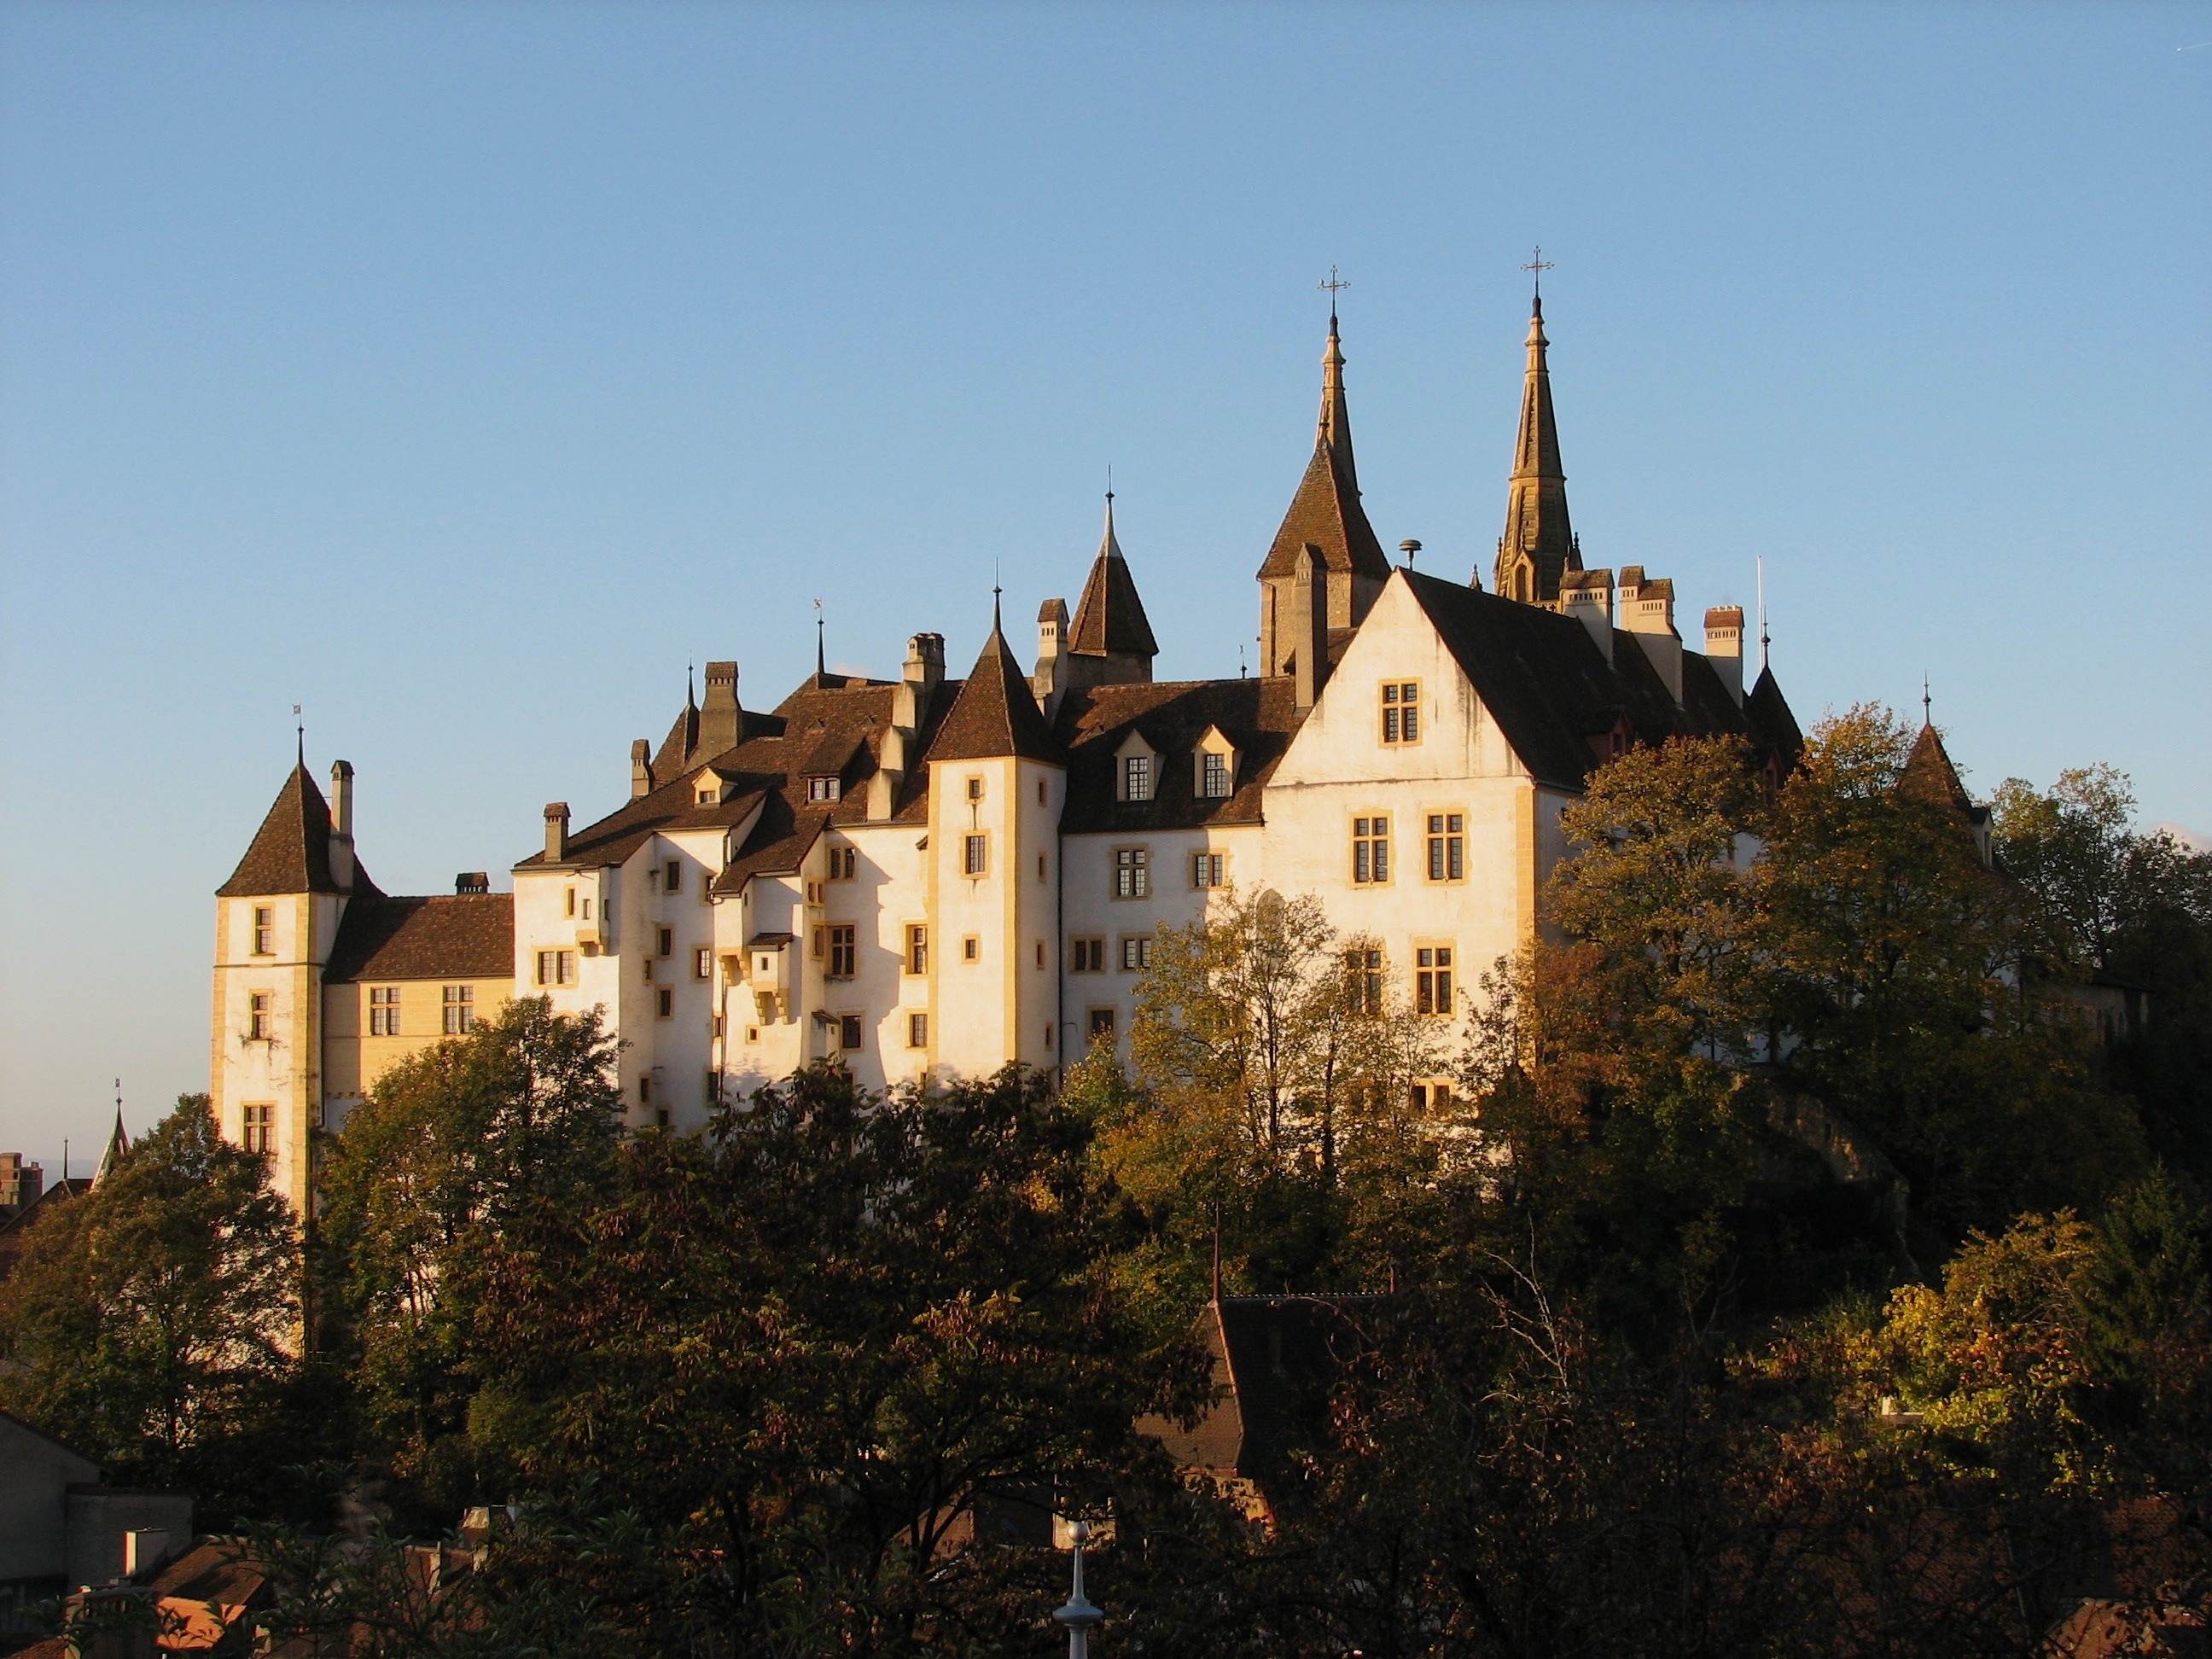
mountain, architecture, sky, fall, hill, building, chateau, tower, autumn, castle, landmark, tourism, trees, buildings, seasons, monastery, switzerland, beautiful, historical, estate